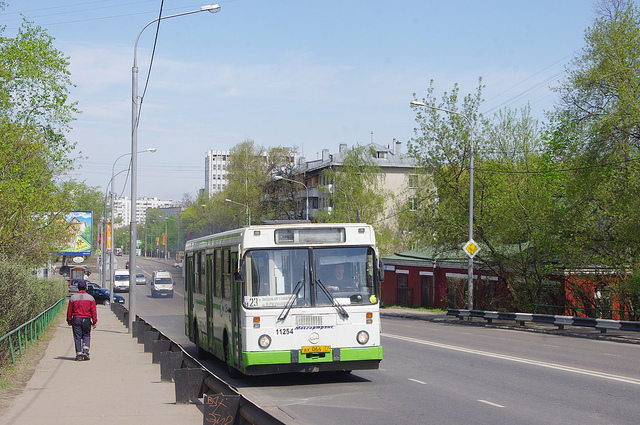
White and green bus moving with traffic on the street.

A white and green bus driving down a street next to a sidewalk.

A bus driving down a street, with a pedestrian on the sidewalk next to it

The city bus is traveling down a almost empty street.

A green and white bus  and a man walking a sidewalk